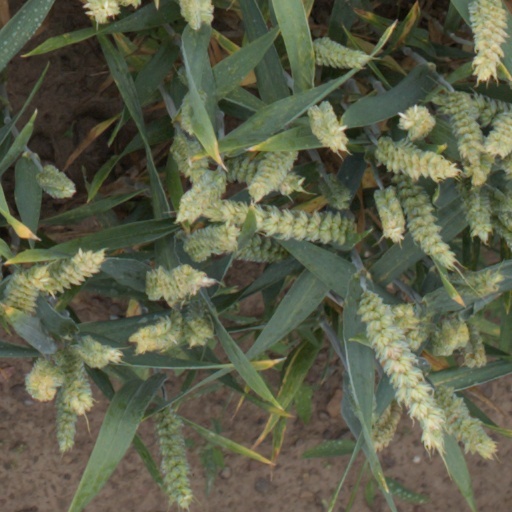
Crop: wheat